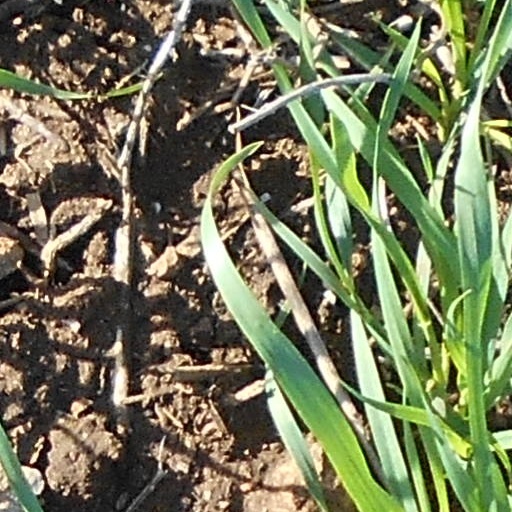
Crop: wheat